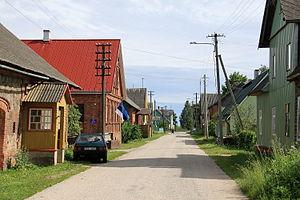
La commune de Peipsiääre est une municipalité rurale de la région de Tartu en Estonie. Elle s'étend sur une superficie de 30,95 km².